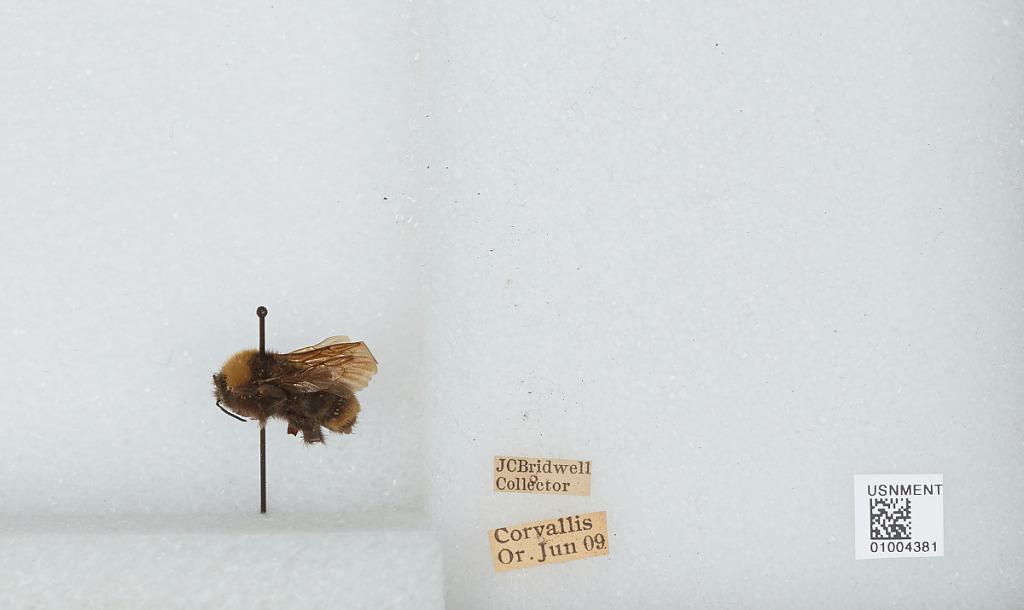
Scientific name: Bombus (Fervidobombus) californicus Smith
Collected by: J. Bridwell
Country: United States
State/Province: Oregon
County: Benton
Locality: Corvallis
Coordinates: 44.5667, -123.283